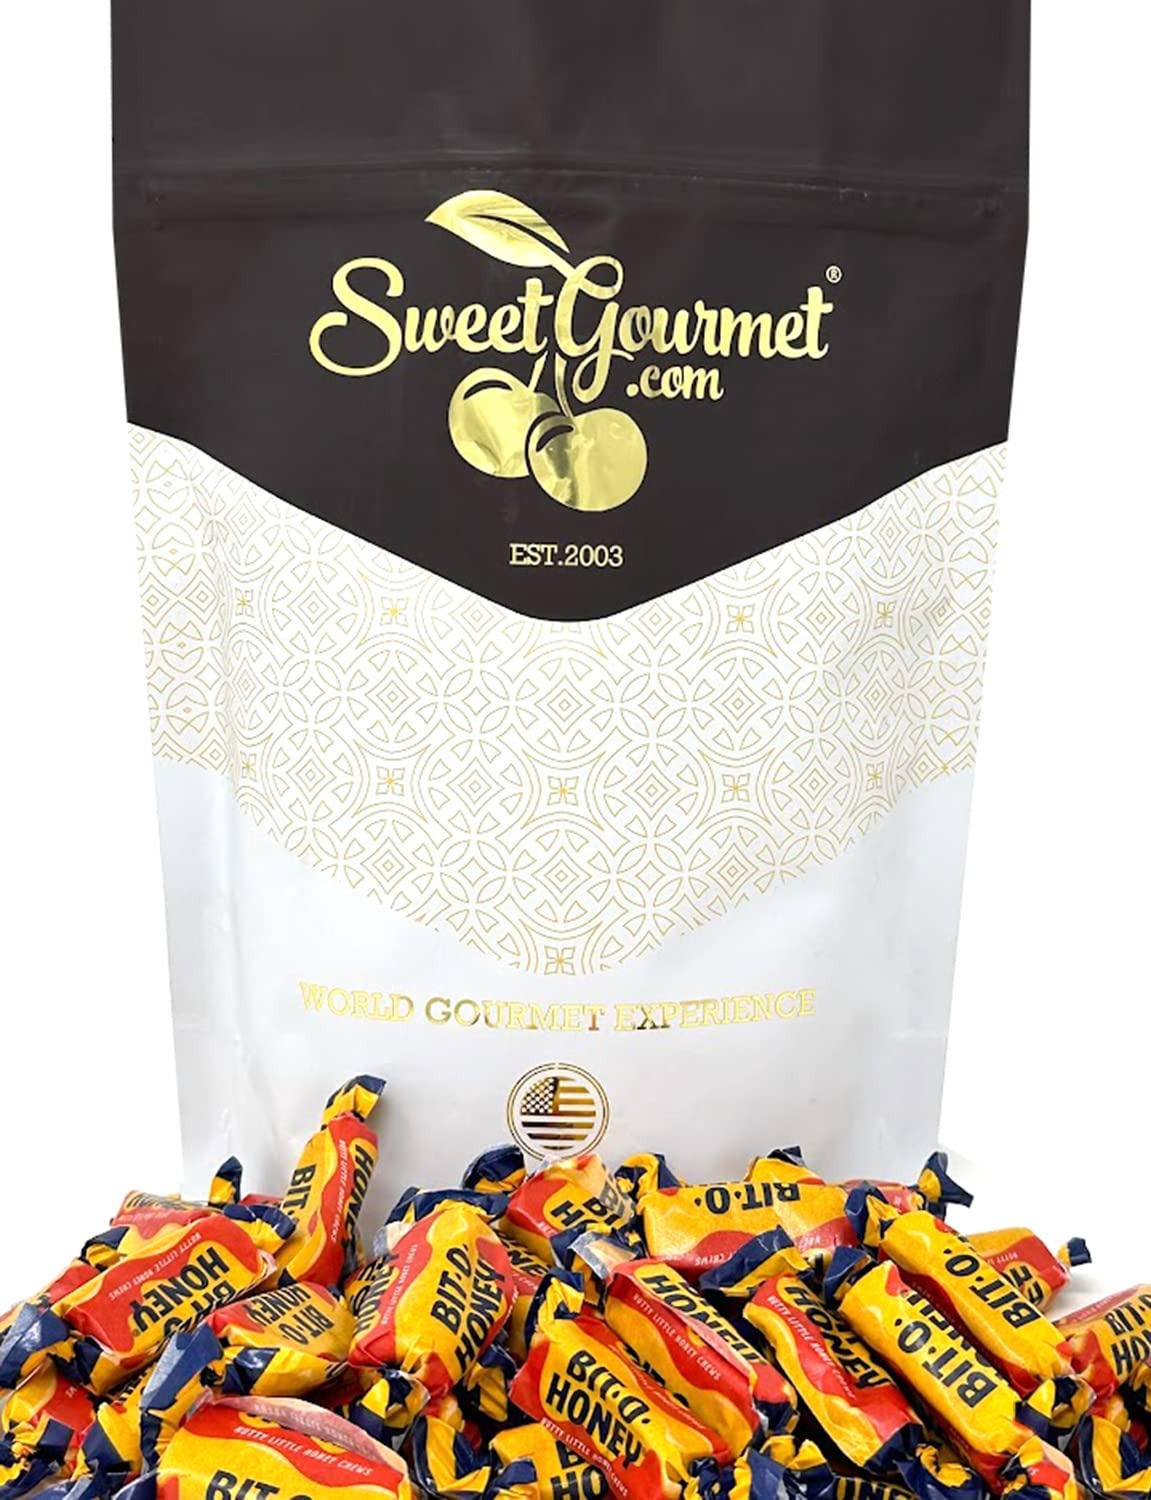
Item Name: SweetGourmet Classic Bit-O-Honey Candy | Retro Taffy Honey Chews with Almonds Wrapped | 1 Pound
Bullet Point 1: Bit-0-Honey are soft and chewy bite sized treats full of sweet honey flavor! This candy is made with almond bits blended into honey flavored taffy.
Bullet Point 2: There are approximately 65 pieces per pound.
Bullet Point 3: These classic treats are sure to be a favorite among young and old alike.
Bullet Point 4: Net Wt.: 1Lb. Packed in resealable Zip-Lock Stand Up Pouches.
Bullet Point 5: Country Of Origin: United States.
Bullet Point 6: Old time favorite!
Product Description: First made in 1924, Bit-O-Honey is a classic candy, one that has kept its sweet, nutty taste throughout the years. Bit-O-Honey candy consists of honey-flavored taffy with almond bits blended in. Because Bit-O-Honey is a hard, chewy candy, each bite-sized piece can last you for a while. Bit-O-Honey candy is a low-fat treat, so enjoy a couple as a satisfying, guilt-free snack!
Value: 16.0
Unit: Ounce

Price: 11.66